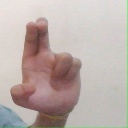
अक्षर: आ